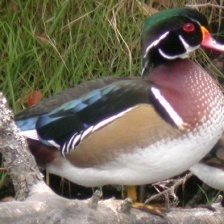
Species: WOOD DUCK
Scientific name: AIX SPONSA
ImageNet parent category: drake